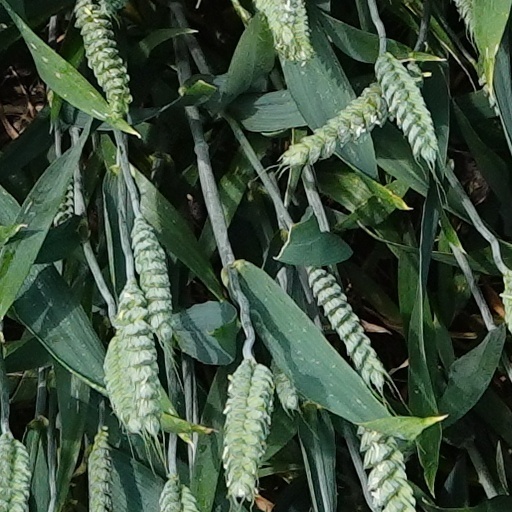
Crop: wheat